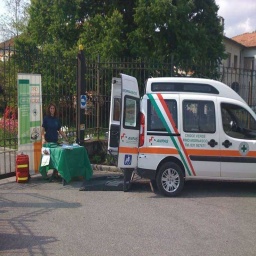
Label: ambulance